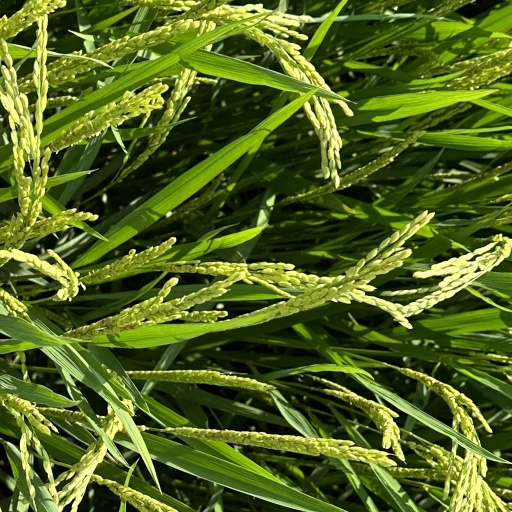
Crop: rice